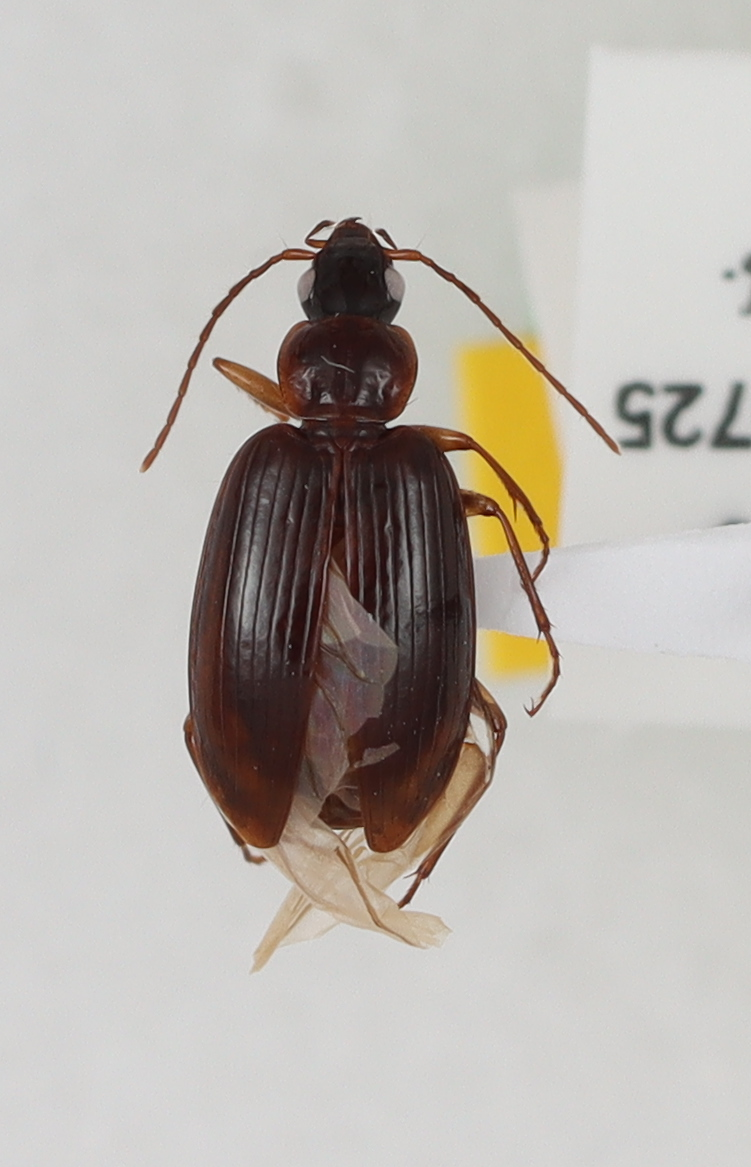
Scientific name: Blackburnia hawaiiensis
Plot: 15
Trap: W
Collected: 20200804